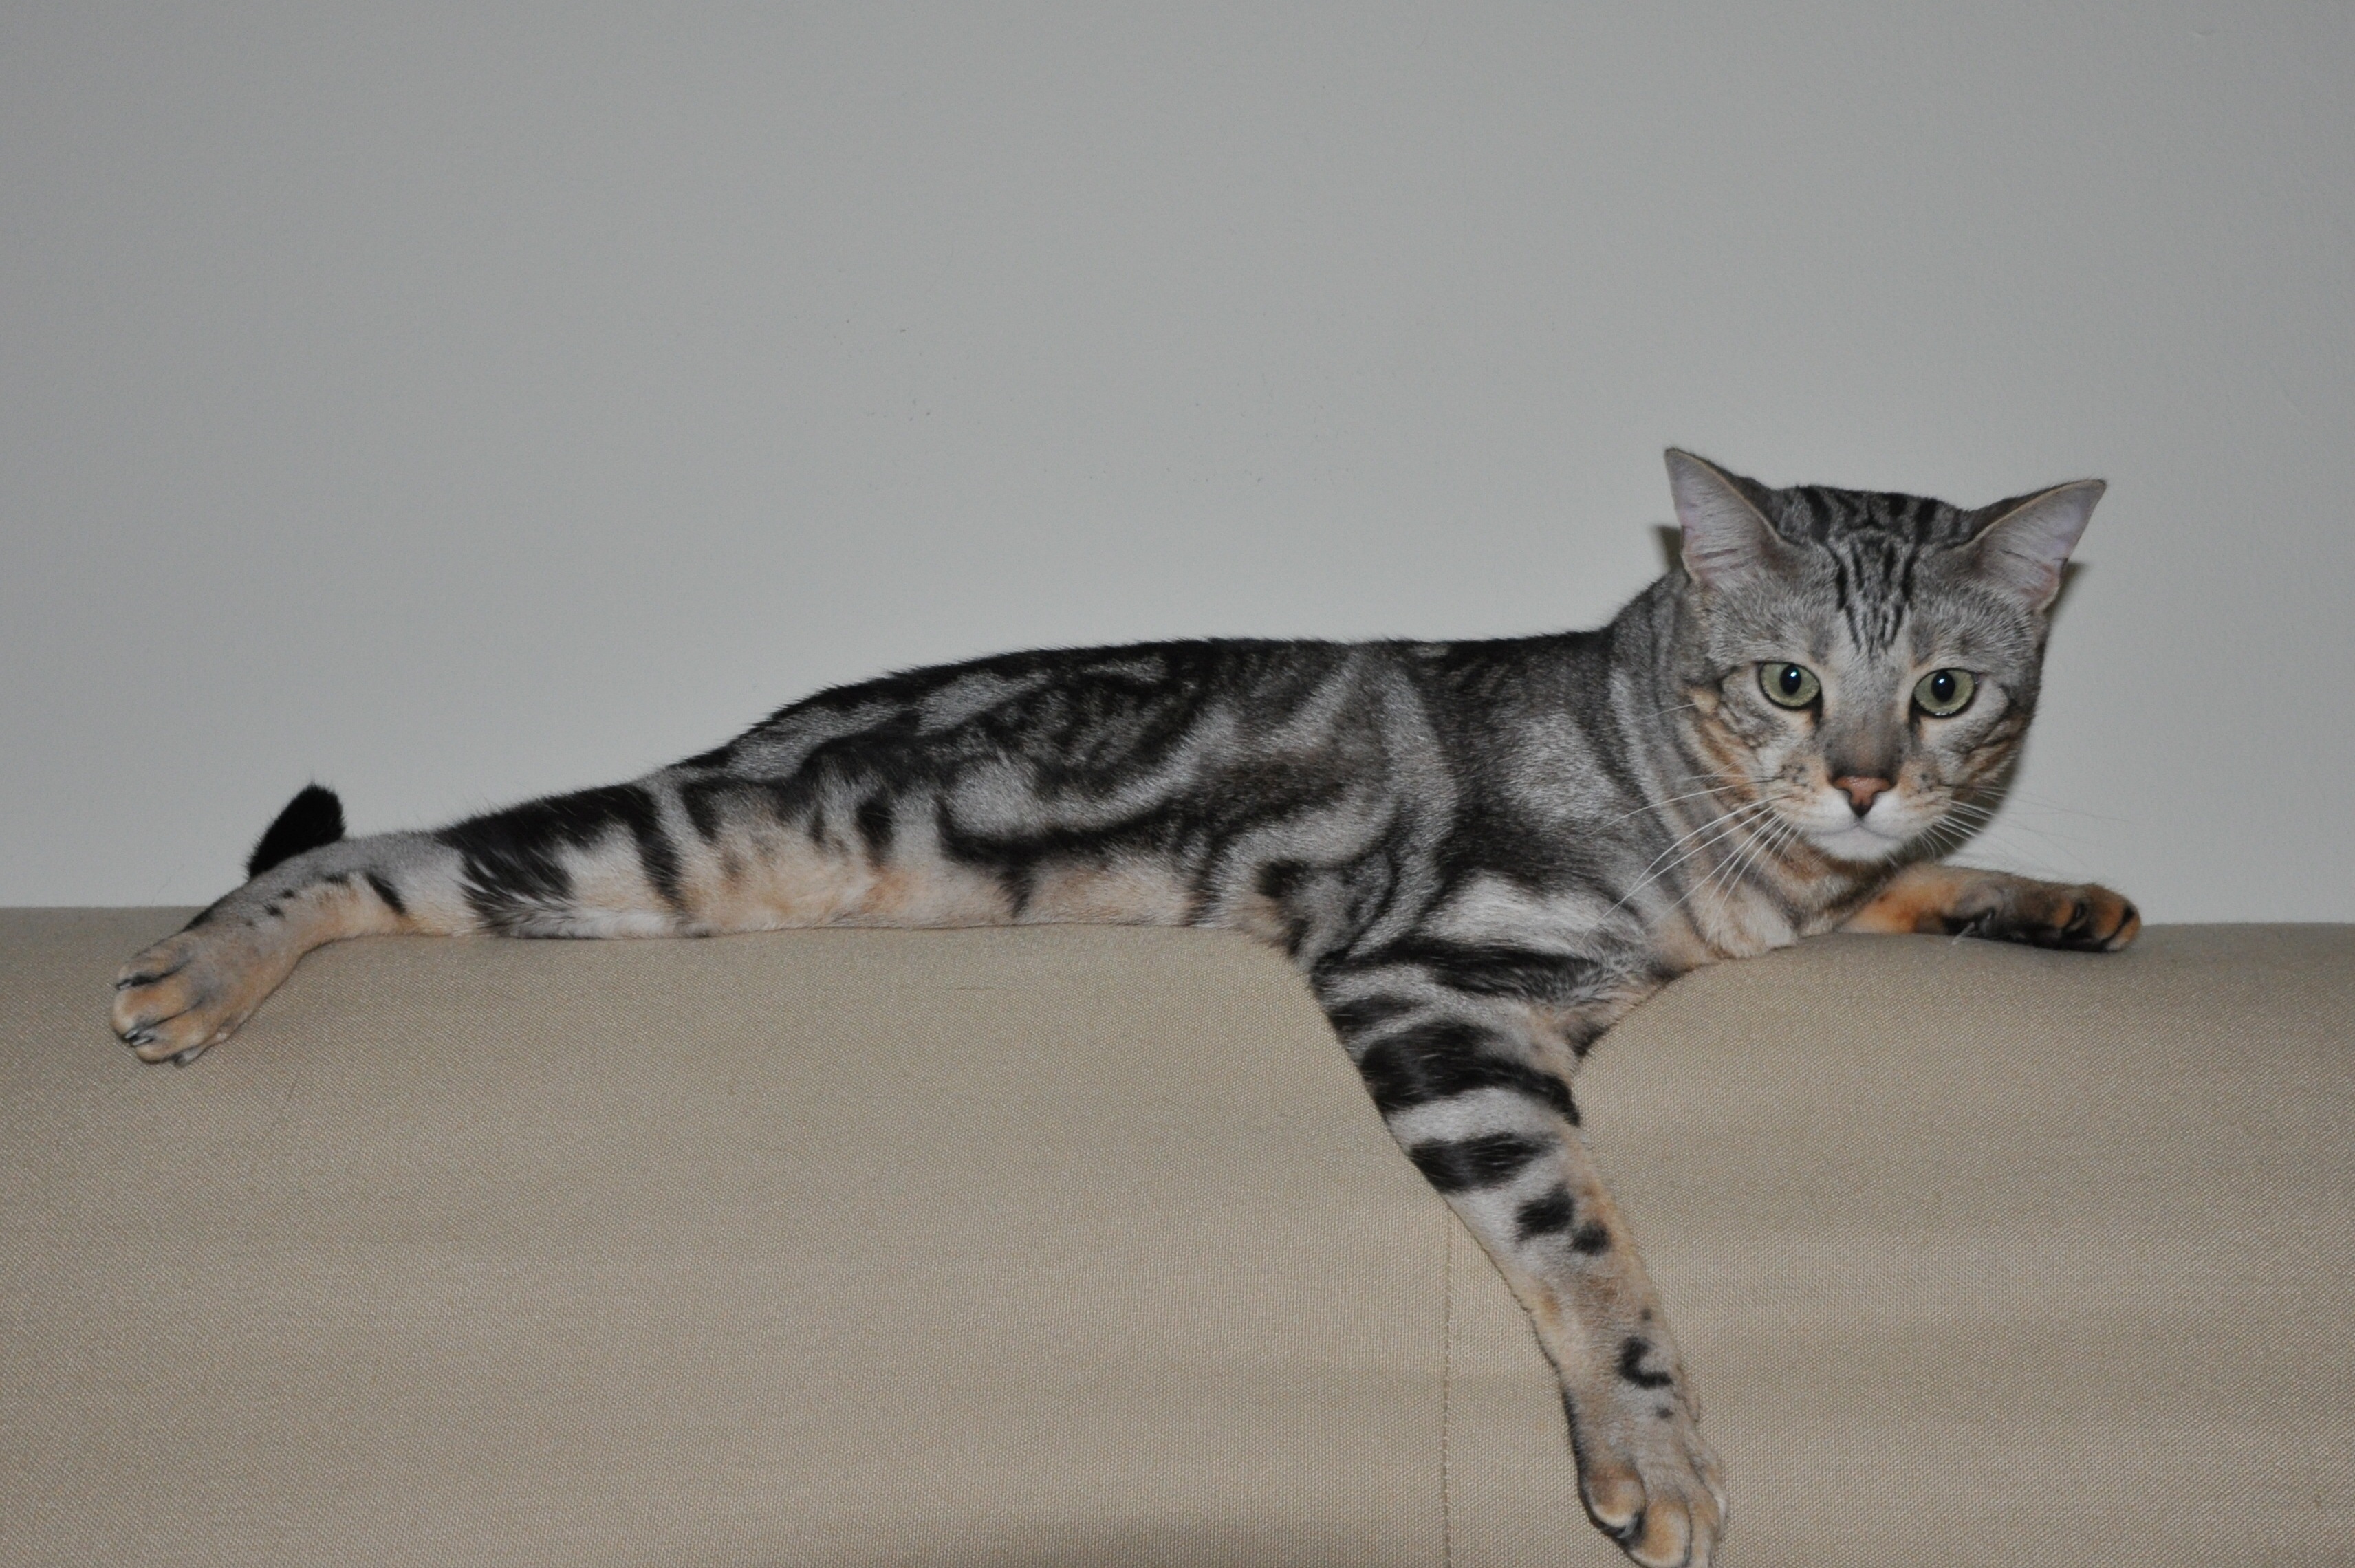
pet, cat, feline, mammal, sofa, fauna, lying down, whiskers, savannah, vertebrate, bengal, small to medium sized cats, cat like mammal, ocicat, toyger, indoores